Anna Hazare

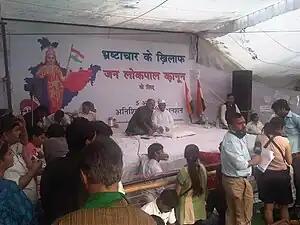
Anna Hazare's hunger strike at Jantar Mantar in New Delhi.

In 2011, Hazare participated in the satyagraha movement campaigning for a stronger anti-corruption "Lokpal" (ombudsman) bill in the Indian parliament. Known as the Jan Lokpal Bill (People's Ombudsman Bill), it was drafted by N. Santosh Hegde, a former justice of the Supreme Court of India and Lokayukta of Karnataka, Prashant Bhushan, and social activist Arvind Kejriwal. The draft incorporated more stringent provisions and gave wider power to the "Lokpal" than the government's 2010 draft. These included placing "the Prime Minister within the ambit of the proposed lokpal's powers".